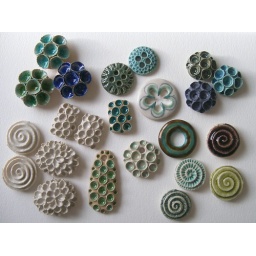
some with glass, some only have a white glaze....these will have glass added at earthenware temperature. Some will have lustres added in a seperate firing